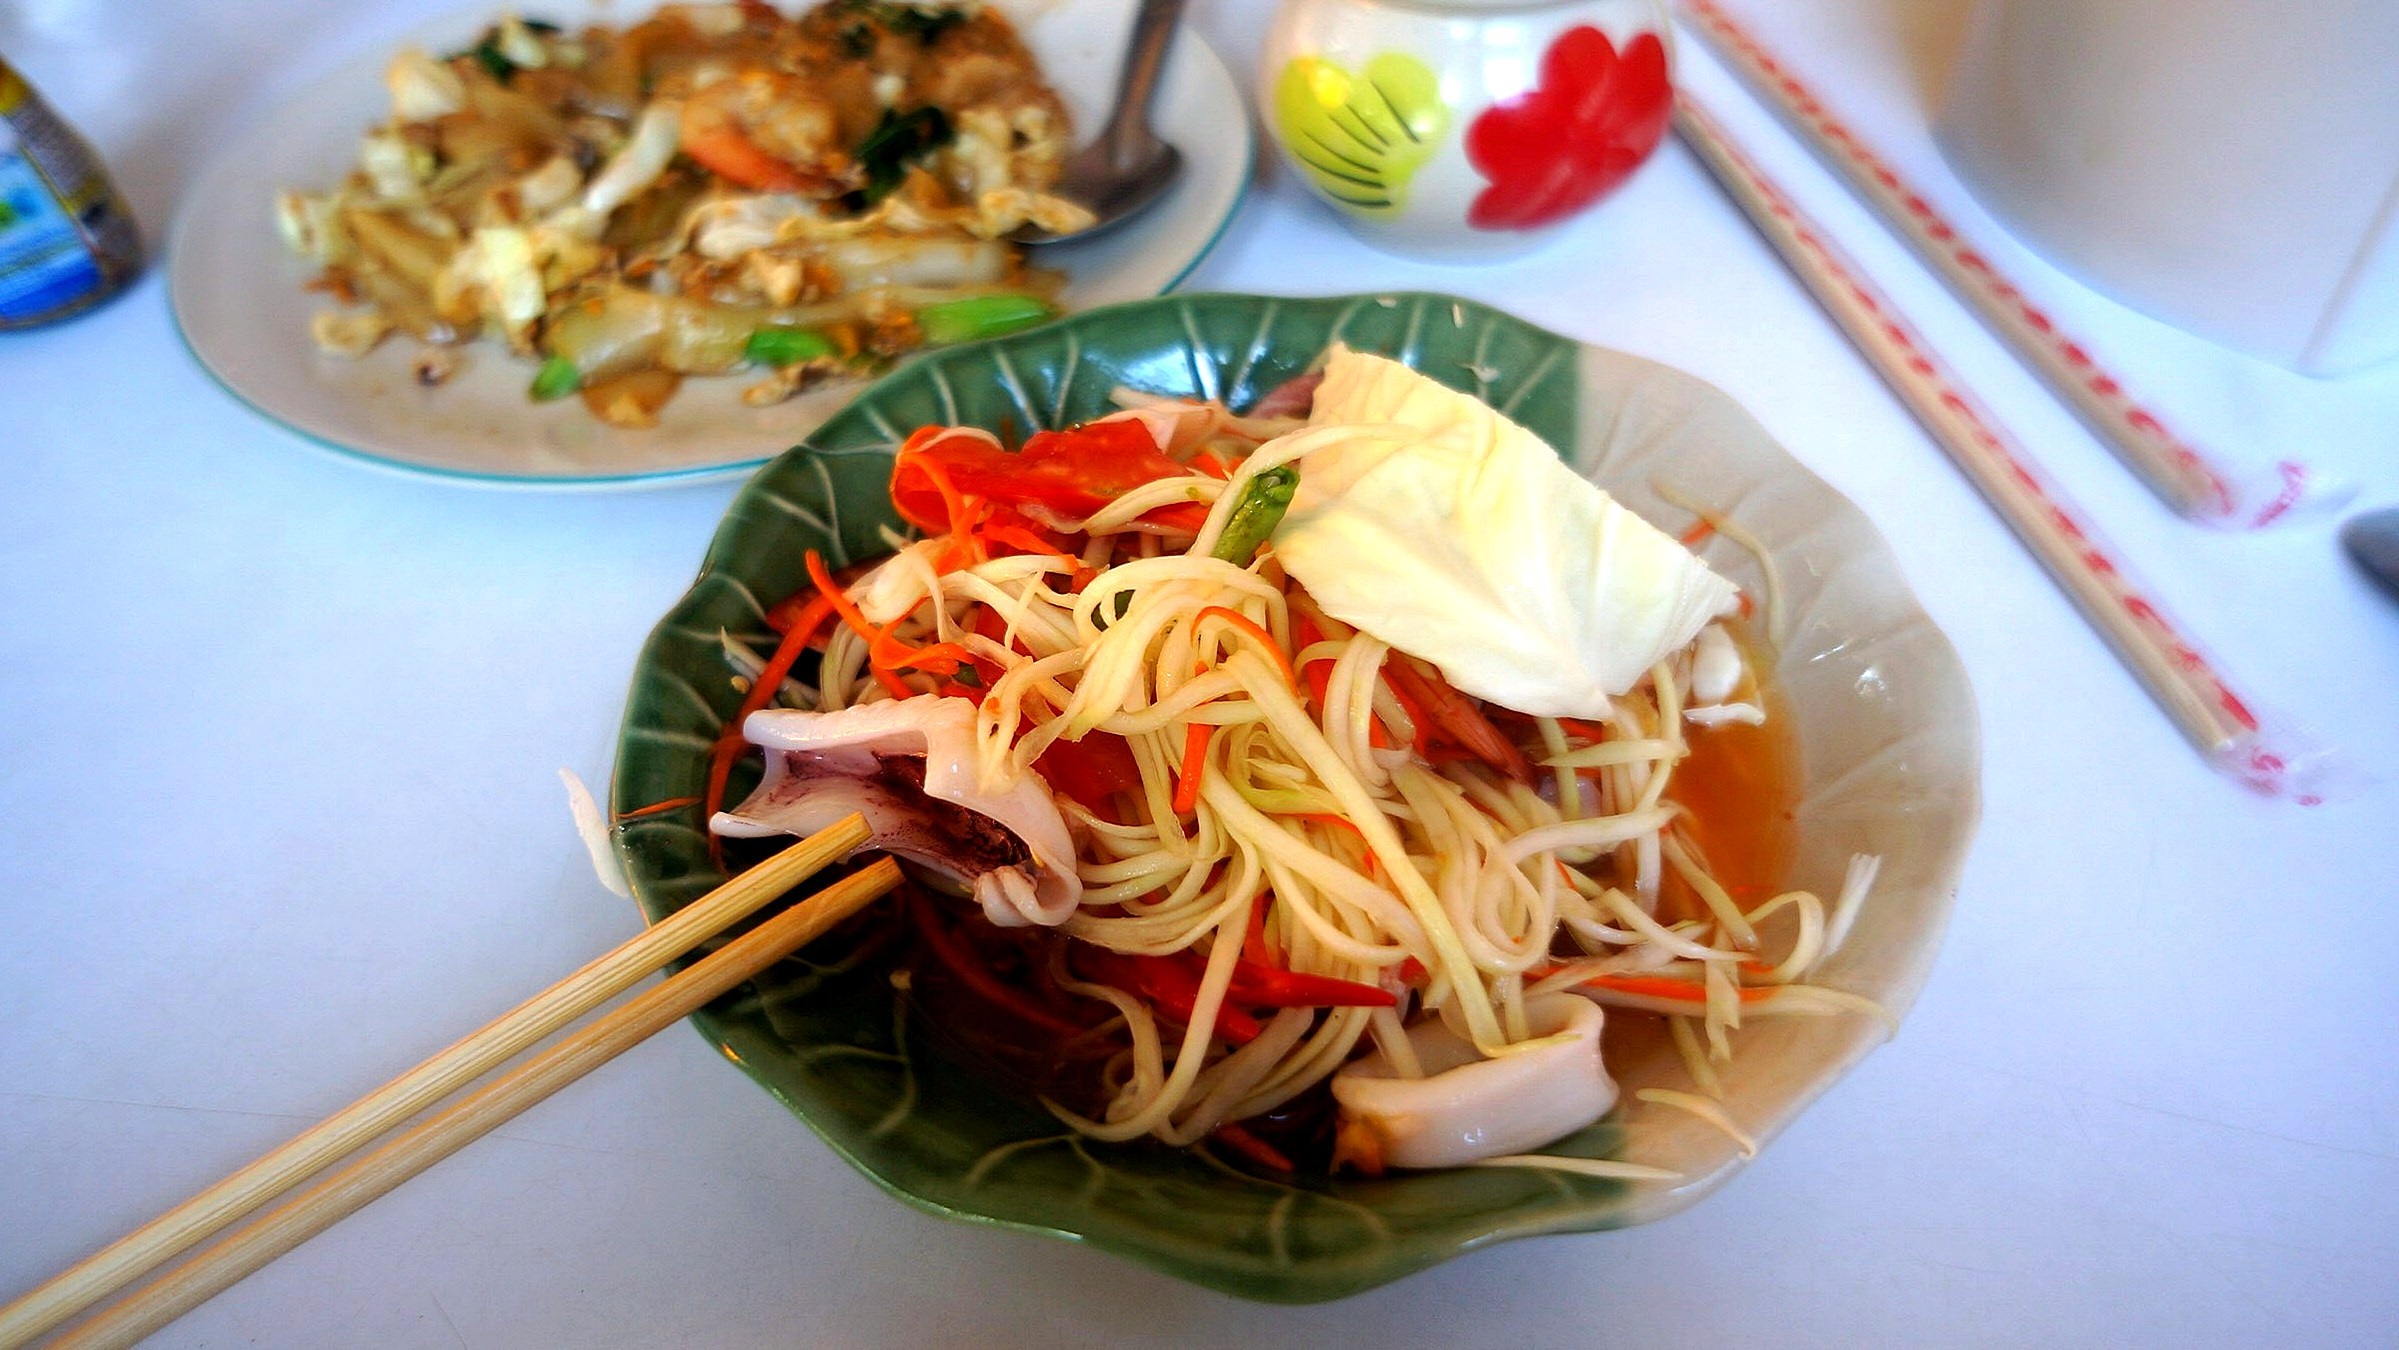
dish, meal, food, salad, produce, plate, kitchen, squid, lunch, cuisine, delicious, noodle, asian food, nutrition, spaghetti, healthy eating, papaya, krupnyj plan, chopsticks, appetizer, useful, thai food, chinese food, thai kitchen, southeast asian food